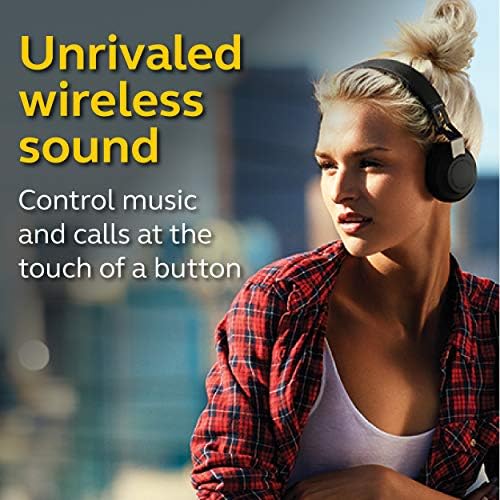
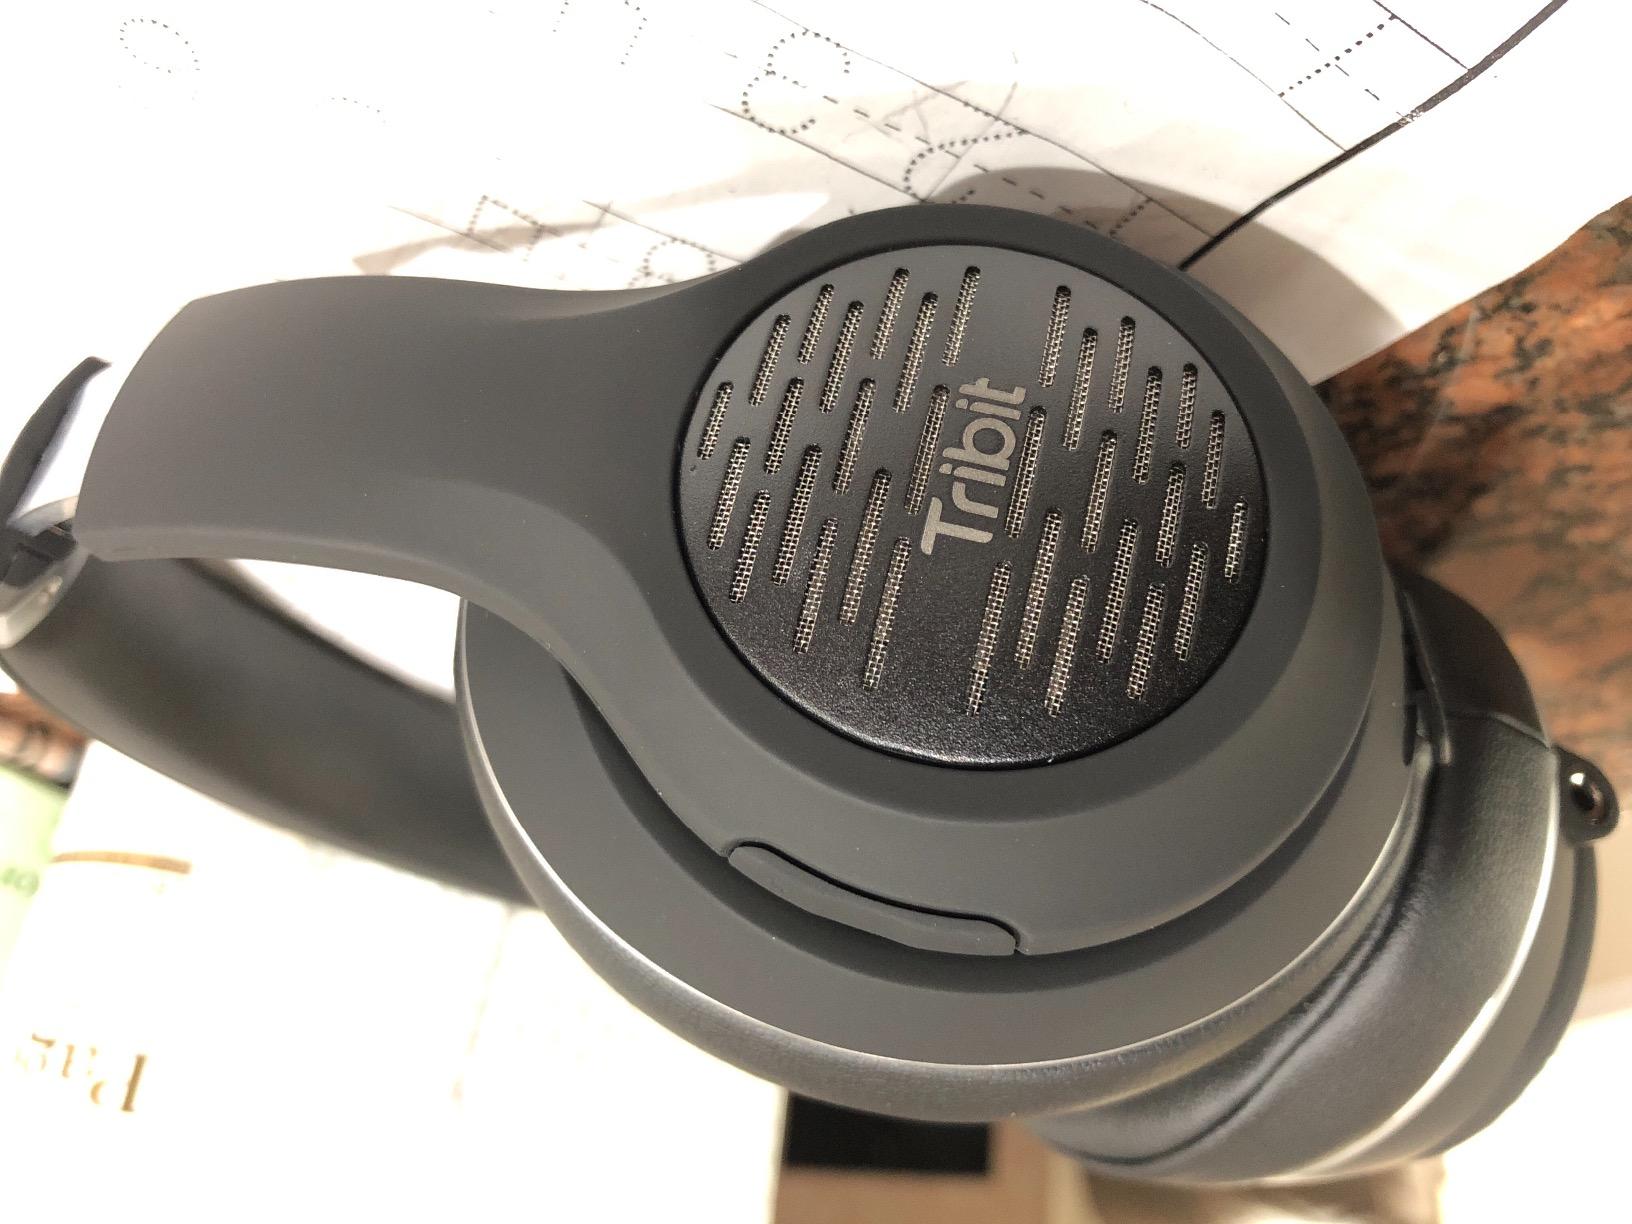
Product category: headphones
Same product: no